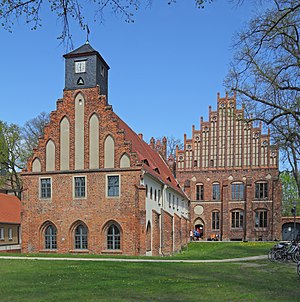
Luckenwalde / Geografi
Kloster Zinna
Luckenwalde er administrationsby i landkreis Teltow-Fläming i den tyske delstat Brandenburg. Luckenwalde har haft stor betydning som industriby, og efter Tysklands genforening er der udviklet et stærkt turisterhverv.